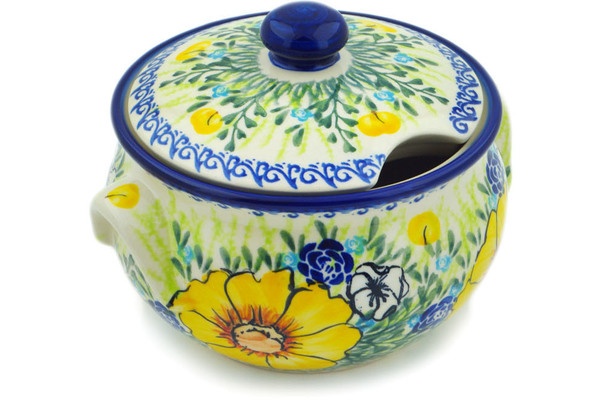
40 oz Tureen - Bright Blooms
This Polish Pottery 40 oz Tureen - Bright Blooms is handmade and handpainted by the Ceramika Nina factory in Boleslawiec, Poland. Height: 5.35" | Width: 6.50" | Length: 7.32" All measurements are from outside edge to outside edge. 40.58 ounces or 5.1 cups filled to the brim SIGNATURE UNIKAT Pattern: Bright Blooms - #D320 | Shape: #281 Polish Pottery House Stoneware is: Quality One (GAT 1) Hand-crafted & Hand Painted Oven safe up to 480° Microwave & Dishwasher Safe Lead & Cadmium Free So durable, use them as your every dishes! Your order will ship within 2-5 business days. Please allow extra time during holiday seasons.
Brand: Ceramika Nina
Category: Home & Garden > Kitchen & Dining > Tableware > Serveware > Tureens